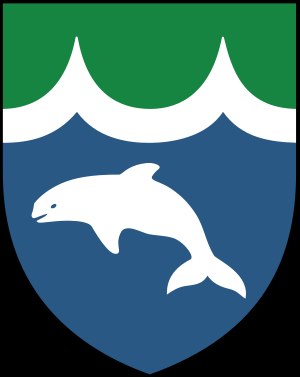
Middelfart Kommune
Kommunevåben
Middelfart Kommune er en kommune i Region Syddanmark efter Kommunalreformen i 2007. Allerede den 15. november 2005 blev kommunalbestyrelsen dog valgt.